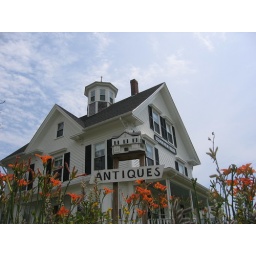
A smaller version of the house is featured on the sign in front of the larger house behind.